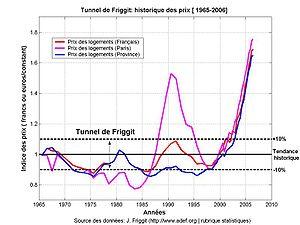
La bulle Internet ou bulle technologique est une bulle spéculative qui a affecté les « valeurs technologiques », c'est-à-dire celles des secteurs liés à l'informatique et aux télécommunications, sur les marchés d'actions à la fin des années 1990. Son apogée a eu lieu en mars 2000.